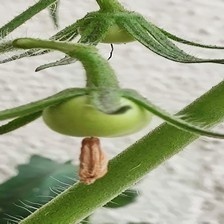
Label: tomato